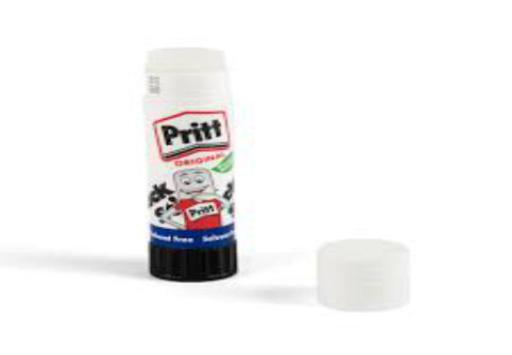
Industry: Necessities